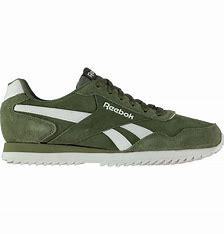
Brand: Reebok
Model: Royal Glide Ripple